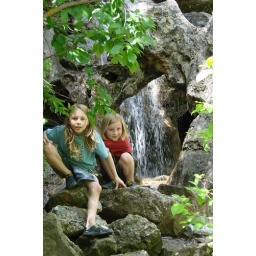
the boys in a hole in the rock